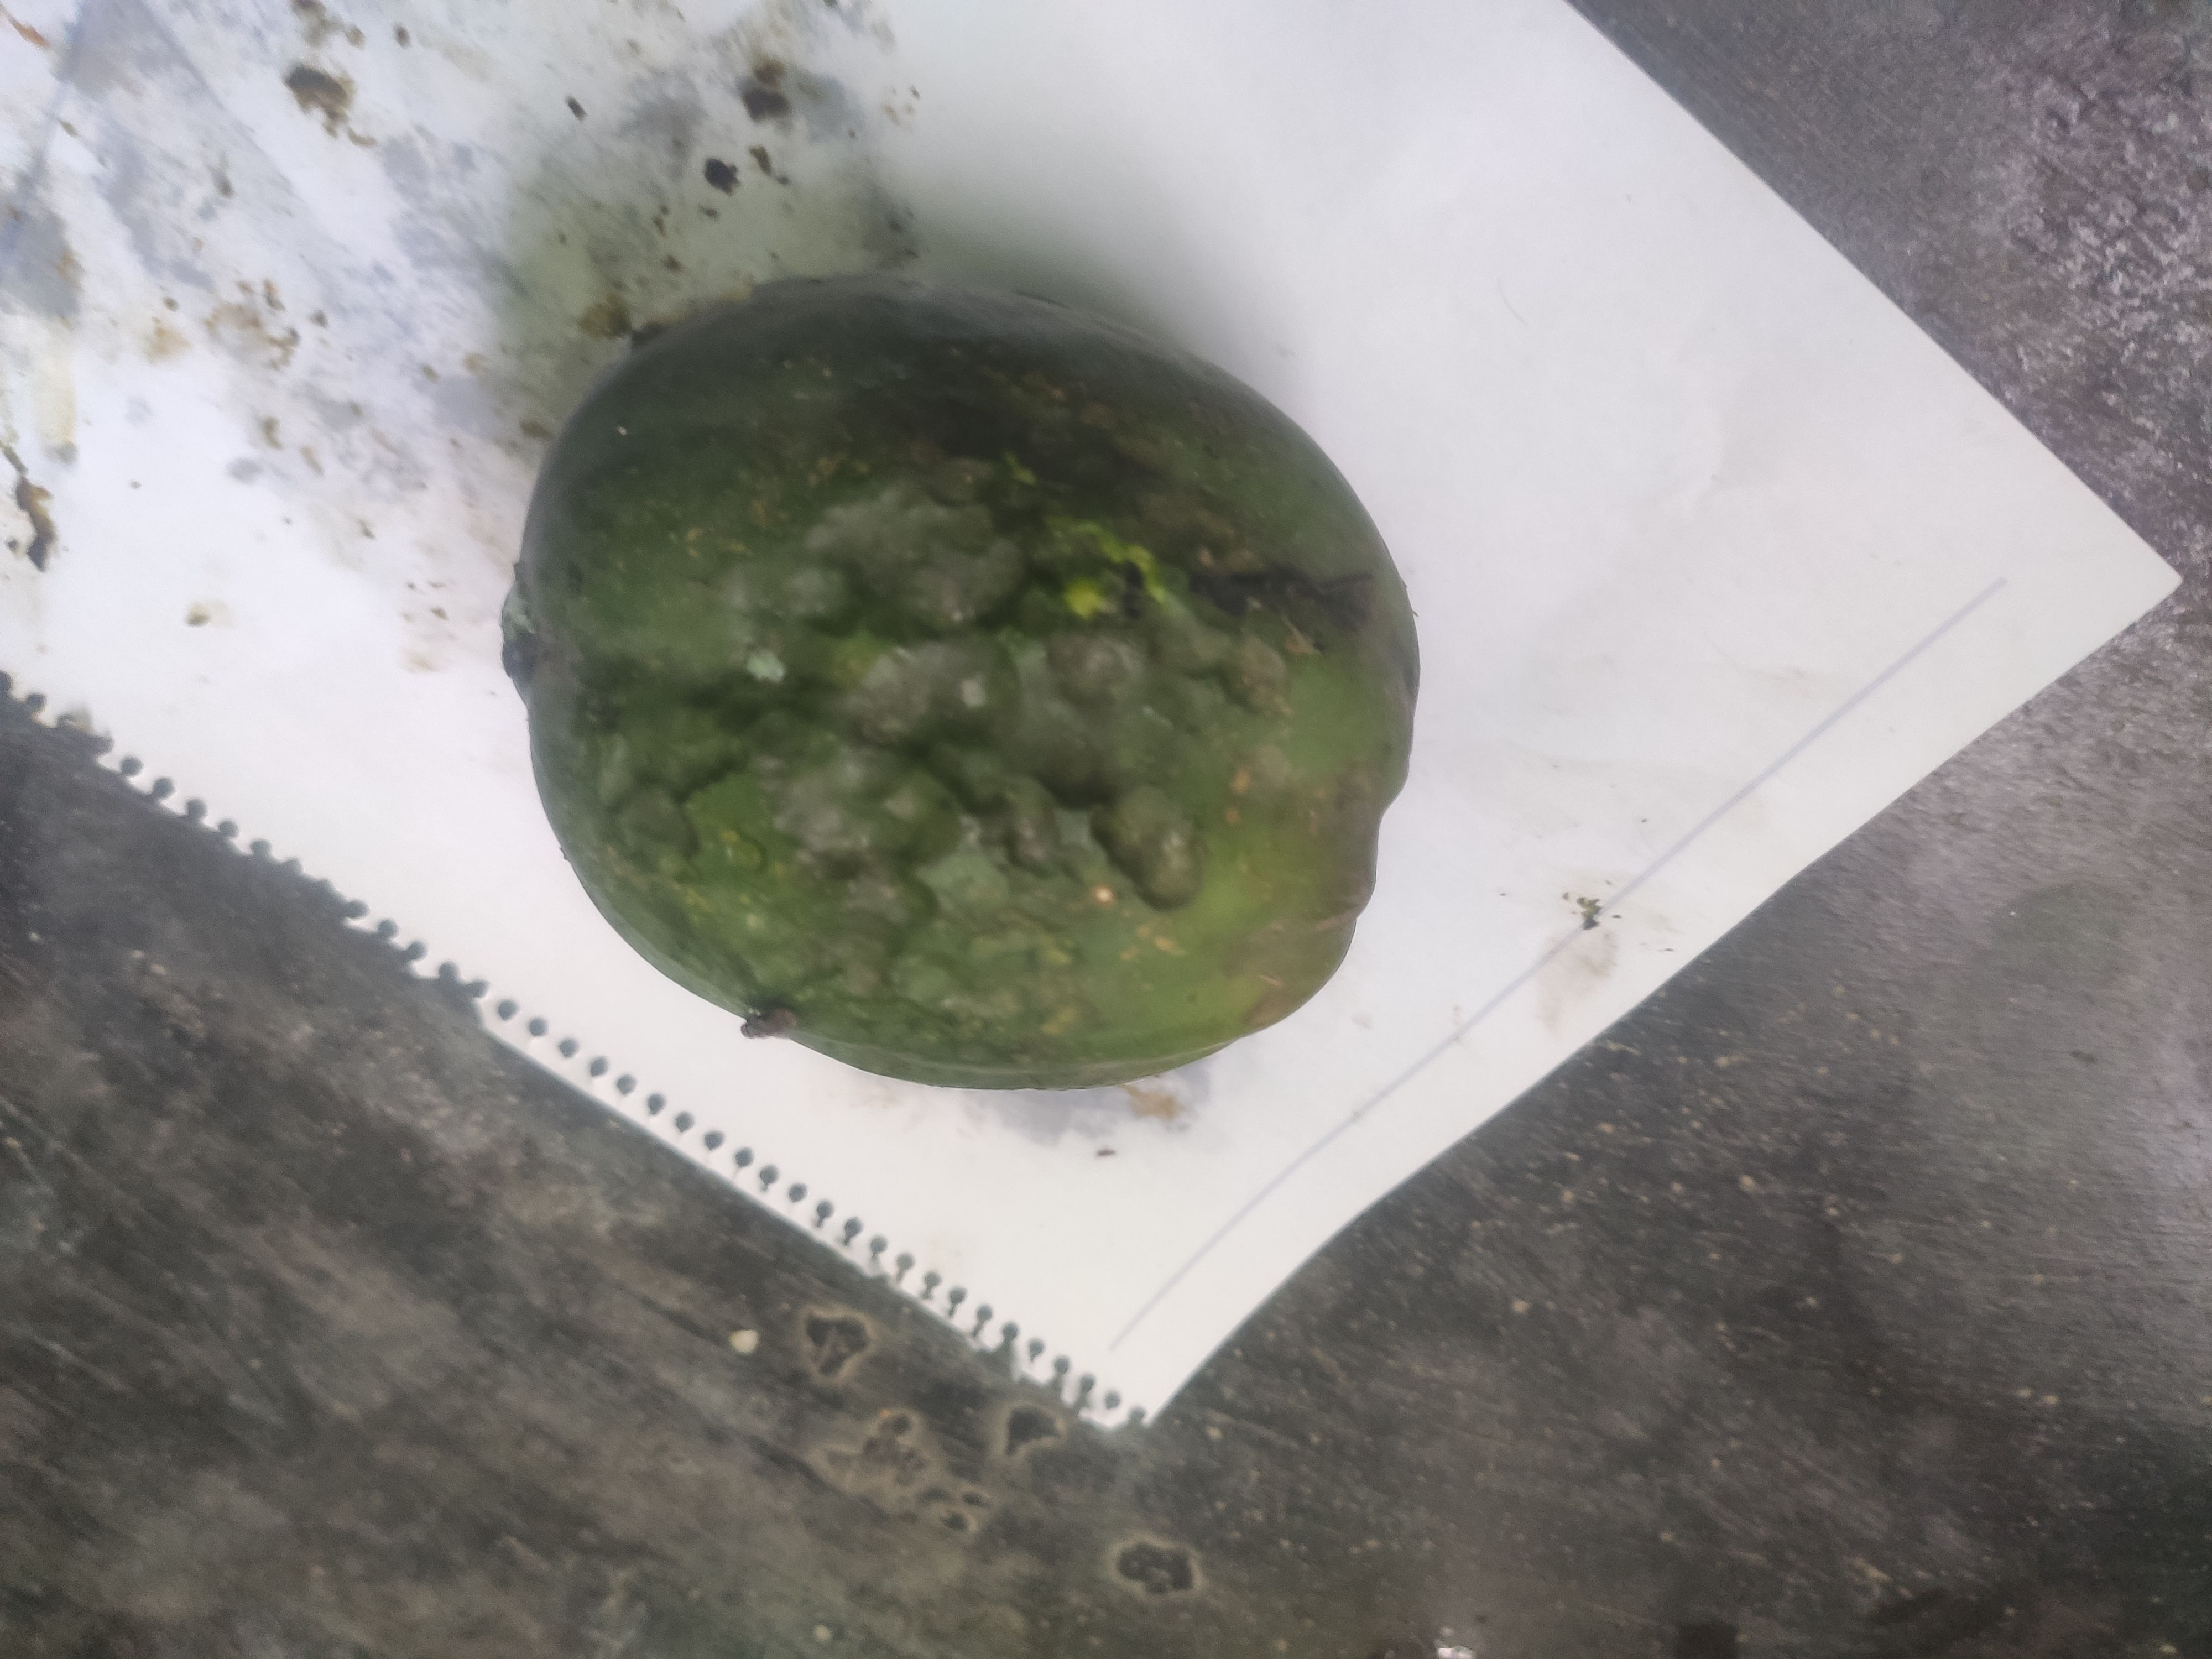
Fruit: papayas
Grade: 2nd-grade